La Cama

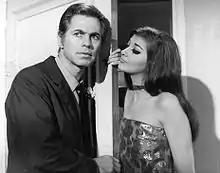
Still with Jorge Barreiro and Pochi Grey

La Cama ( "The Bed") is a 1968 Argentine comedy film directed by Emilio Gómez Muriel.